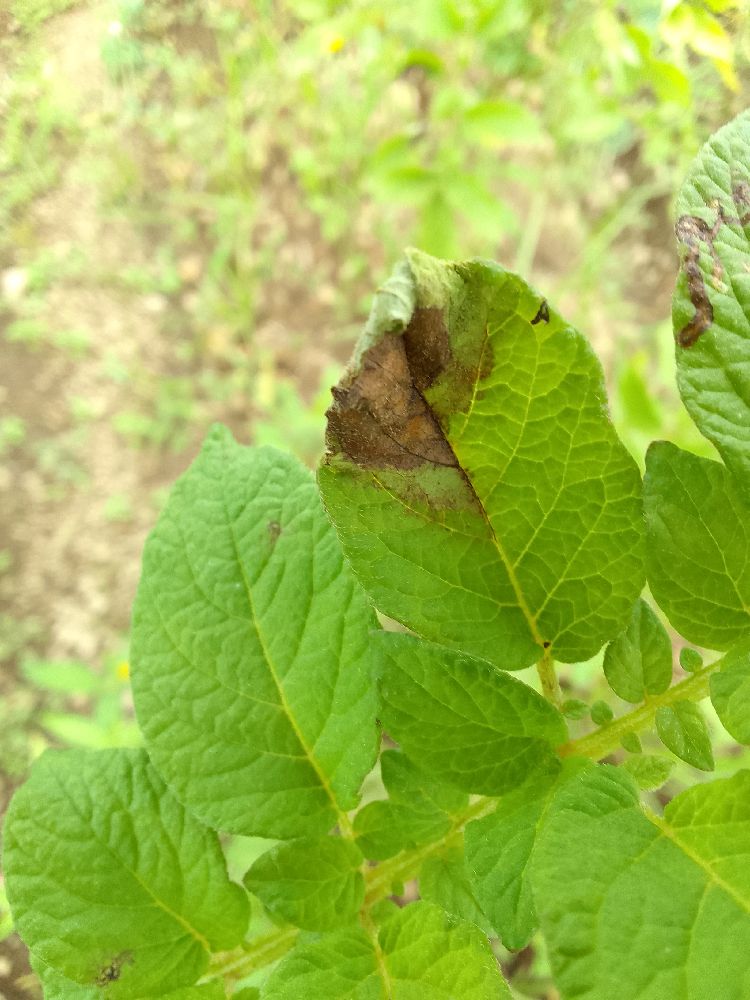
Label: Late blight